Marcus Gheeraerts the Elder

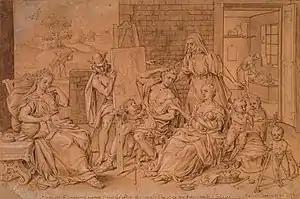
"The unfortunate painter and his family", 1577

The panel of the "Triumphant Christ" (Memling museum in Old St. John's Hospital in Bruges) has been attributed to Marcus Gheeraerts. The "Lazarus and the rich man" (Catharijneconvent Museum in Utrecht) has been attributed to Gheeraerts but this attribution is not uncontested.